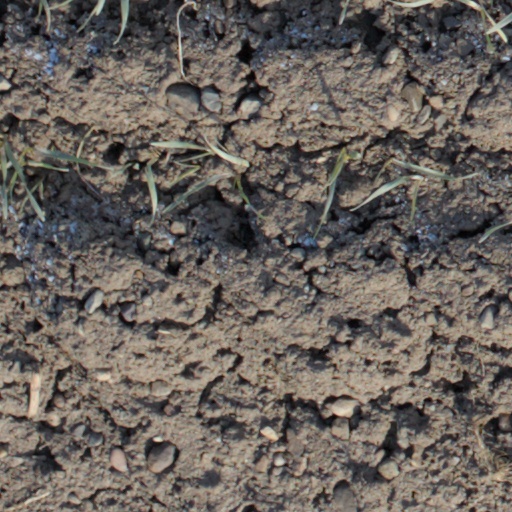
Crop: wheat